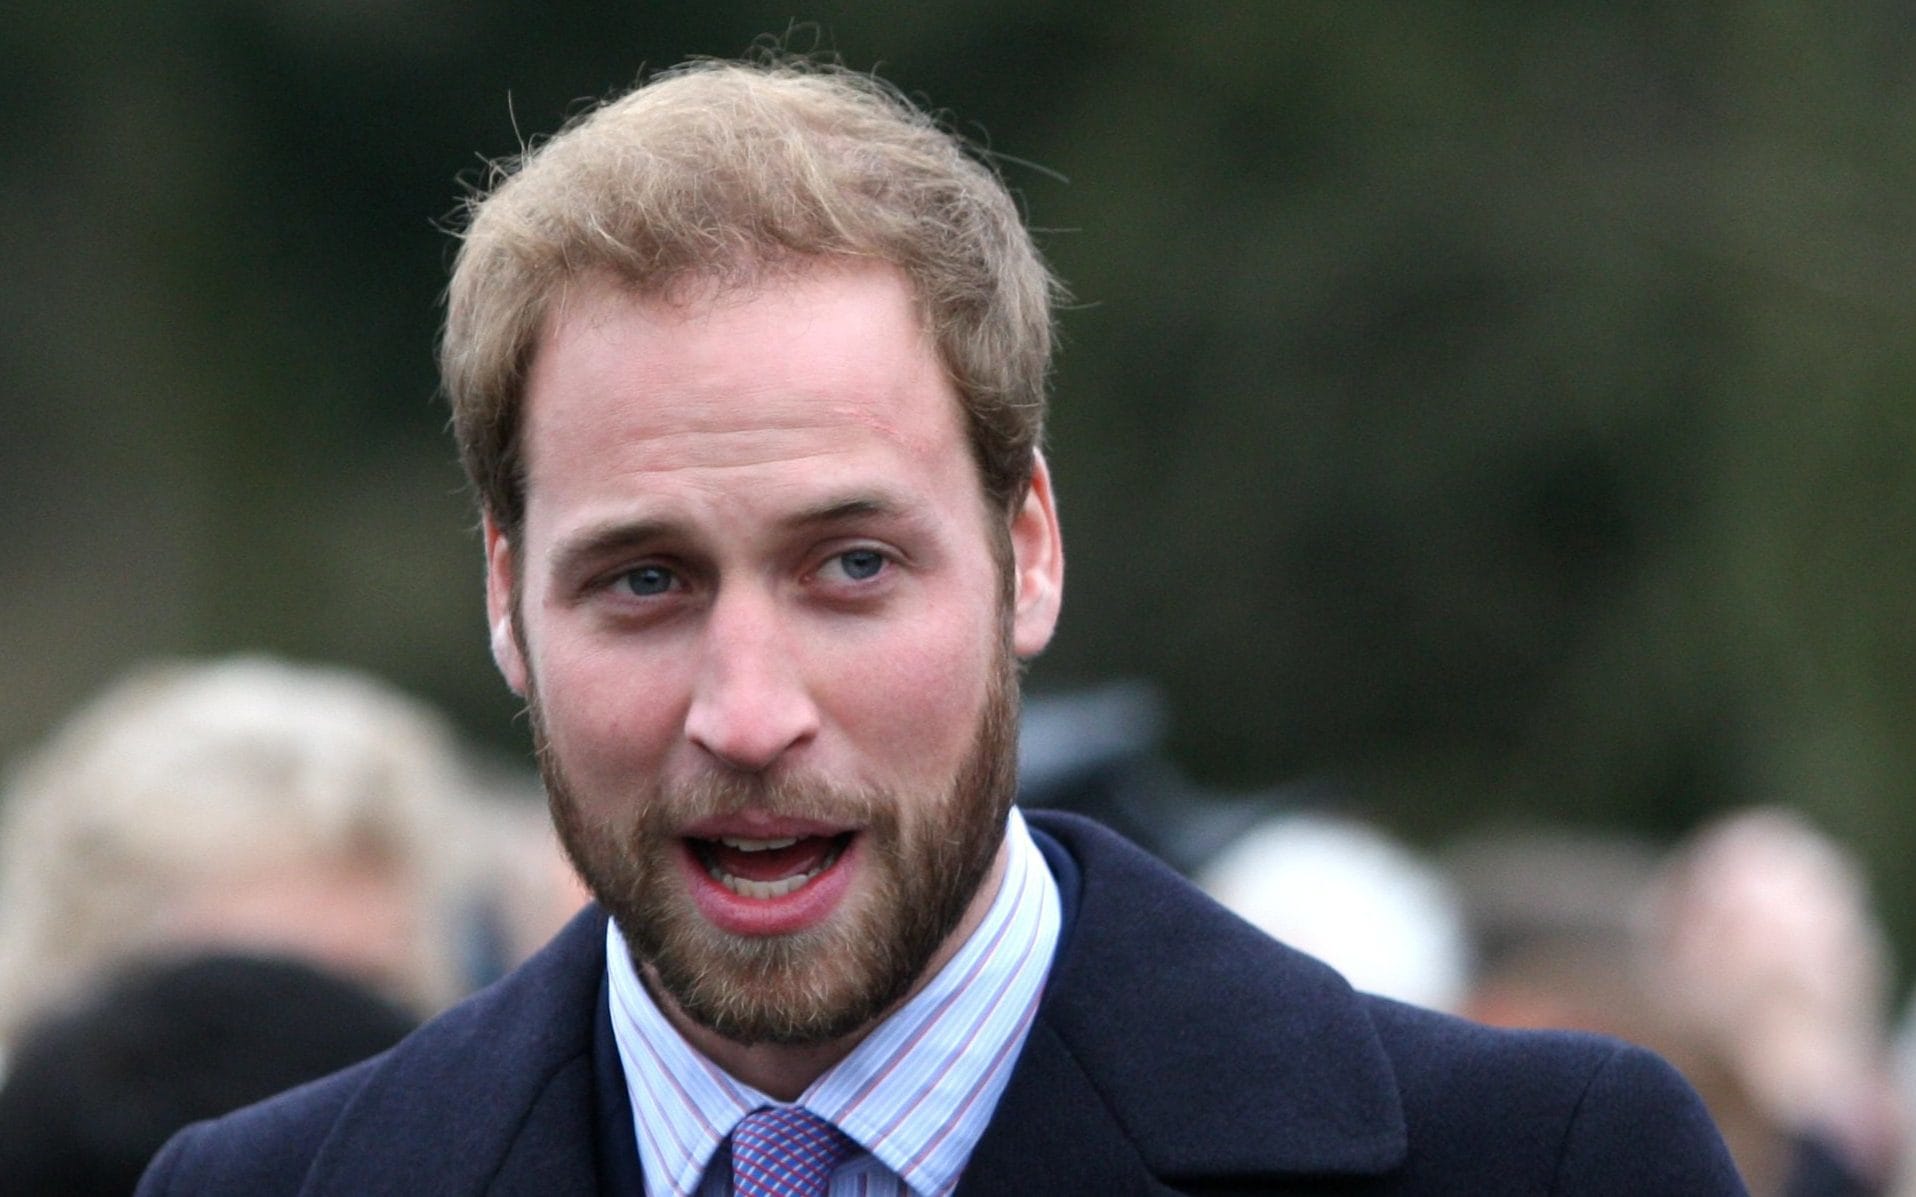
Gender: men